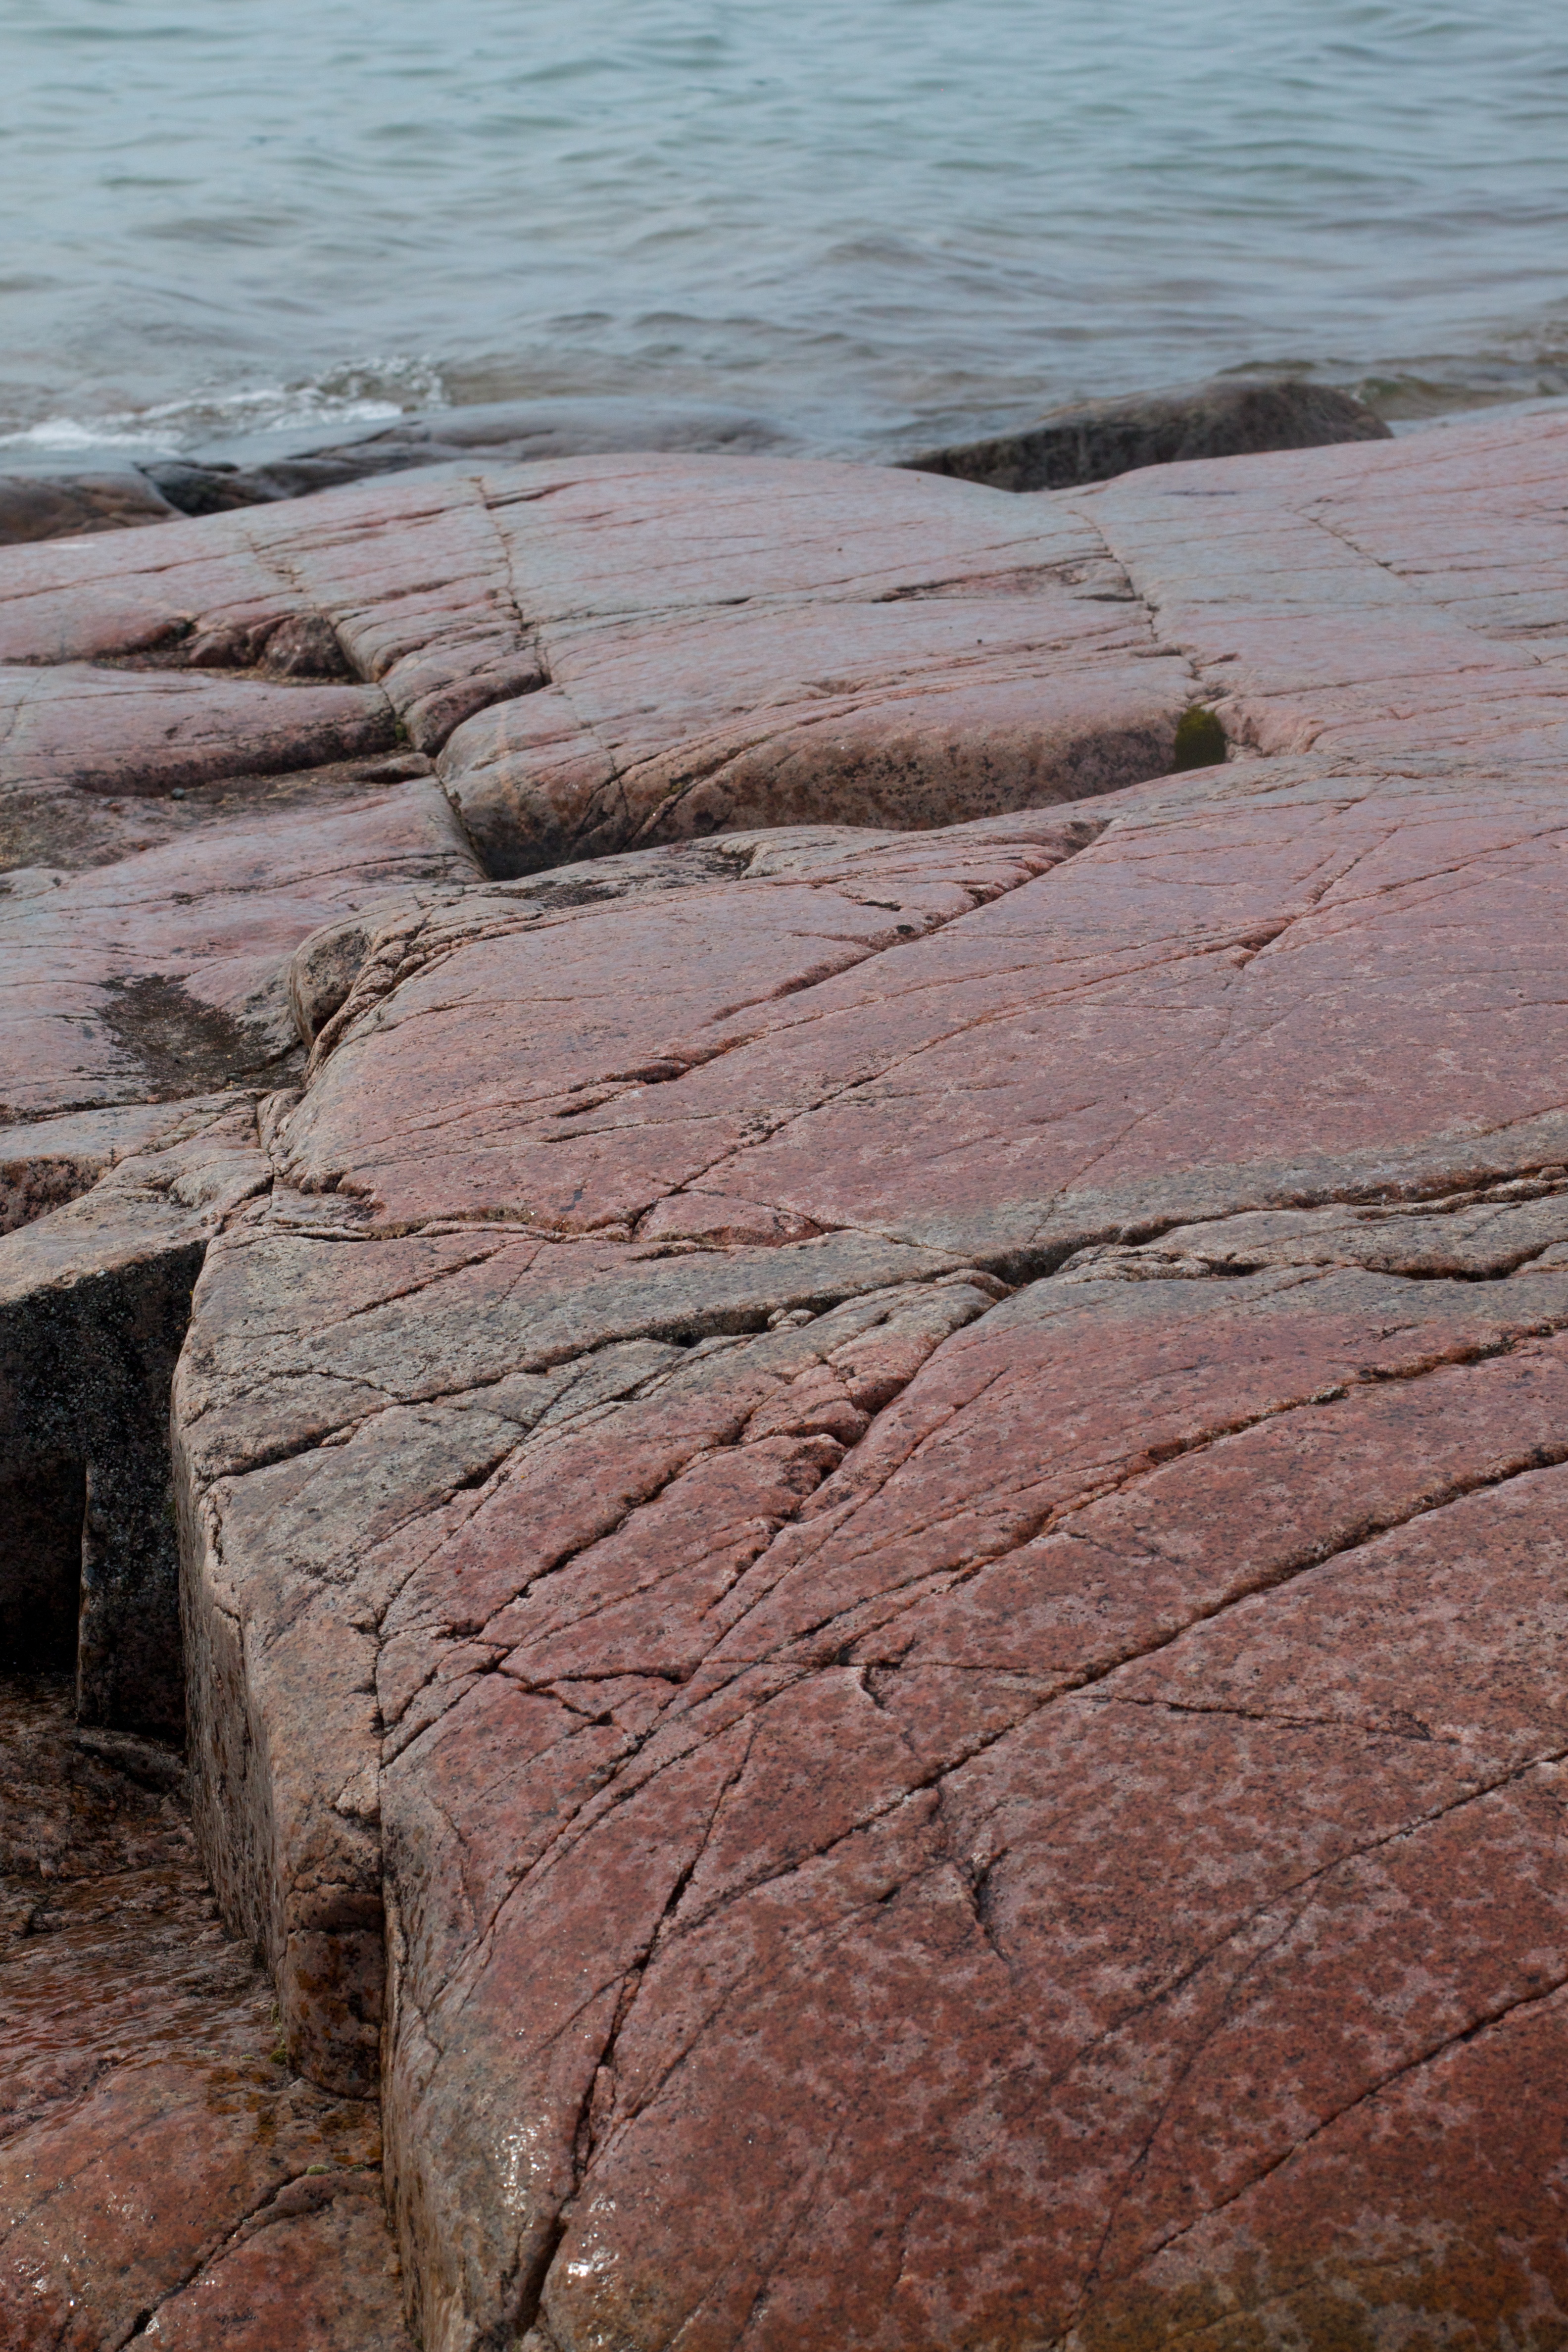
sea, coast, sand, rock, shore, cliff, soil, terrain, material, geology, odyssey